EuroBasket 1959

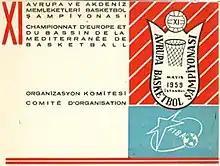

The 1959 FIBA European Championship, commonly called FIBA EuroBasket 1959, was the eleventh FIBA EuroBasket regional basketball championship, held by FIBA Europe. The tournament, which was hosted by Turkey, began on 21 May 1959 and concluded with the final on 31 May 1959. Seventeen national teams affiliated with the International Basketball Federation (FIBA) entered the competition. Mithat Paşa Stadium, Istanbul was the location of the event.